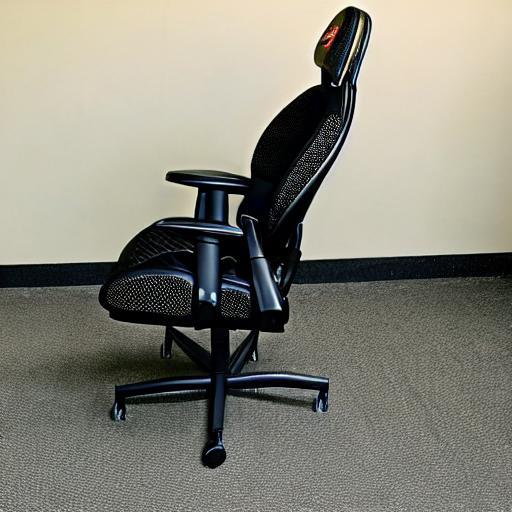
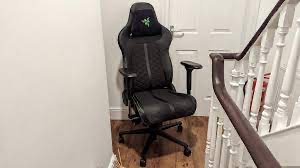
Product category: items_chair
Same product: no